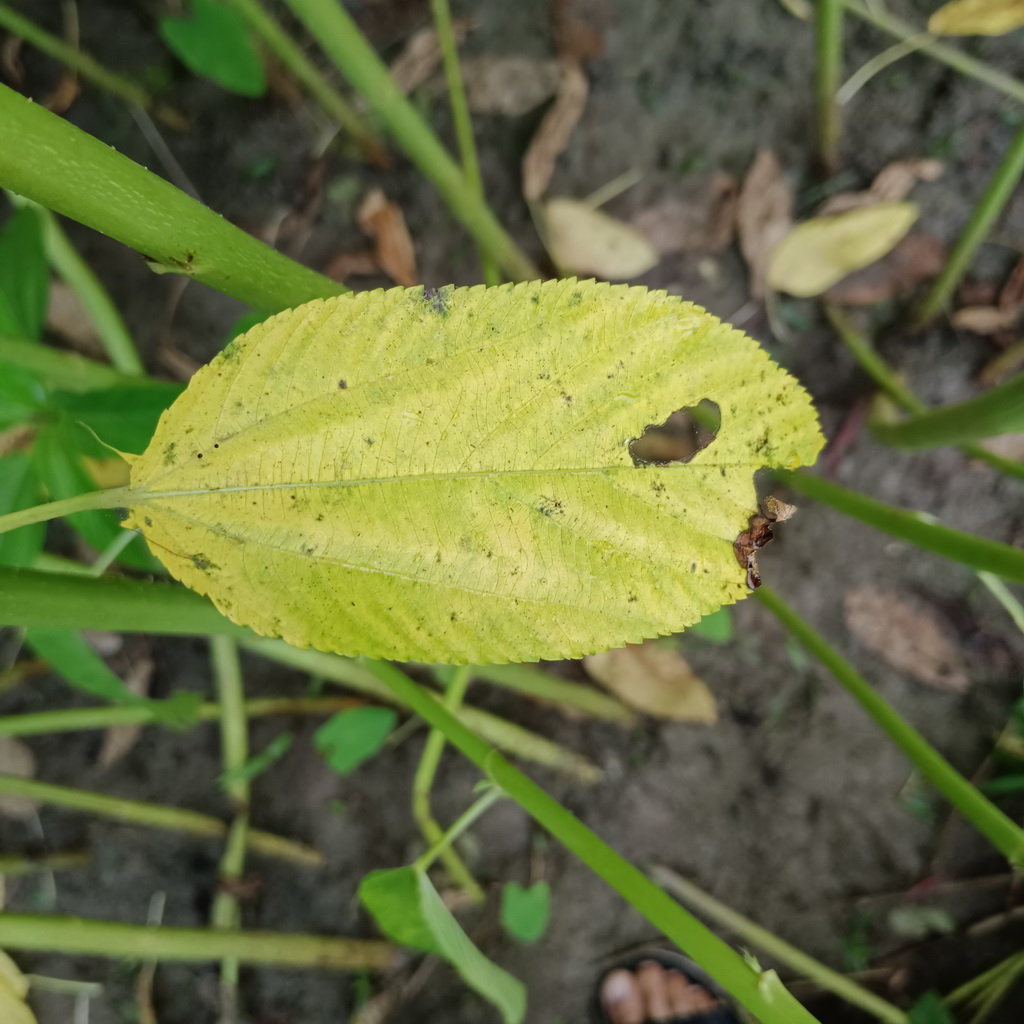
Label: Mosaic